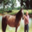
Label: horse